Gran Meliá Don Pepe

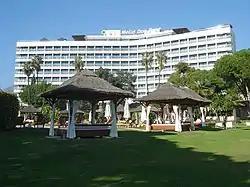

The Hotel Gran Meliá Don Pepe is a luxury 5-star hotel in Marbella, Spain. Its three restaurants serve Spanish cuisine; chef Dani García has received some international recognition. In 1974 the hotel was described as having a "private beach" and "elegant decor".